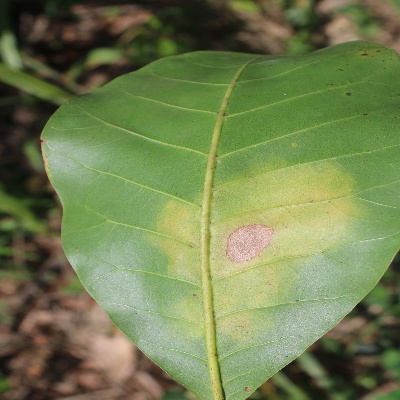
Crop: Cashew
Condition: anthracnose